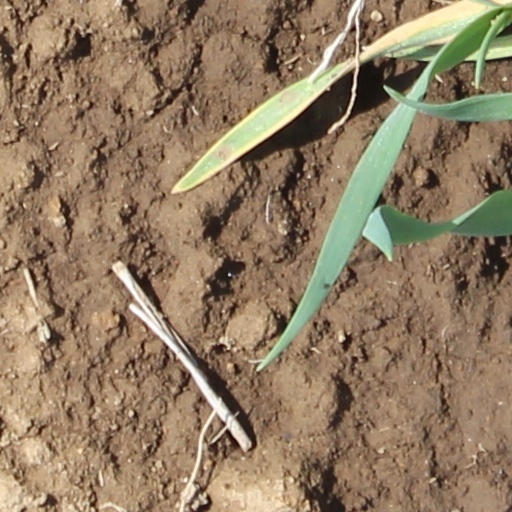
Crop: wheat